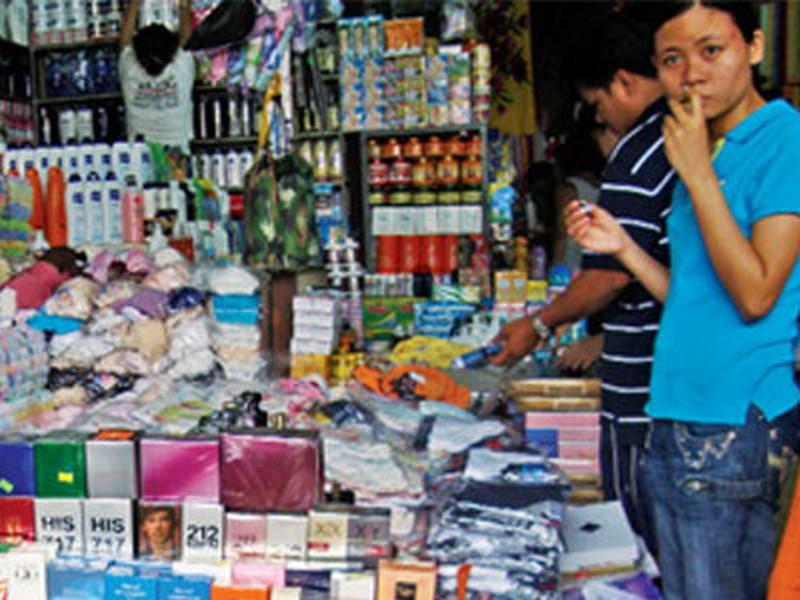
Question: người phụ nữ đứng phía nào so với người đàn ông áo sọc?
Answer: người phụ nữ đứng bên trái người đàn ông